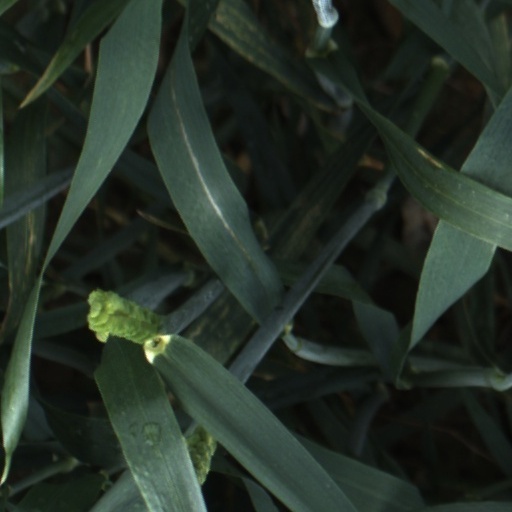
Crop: wheat